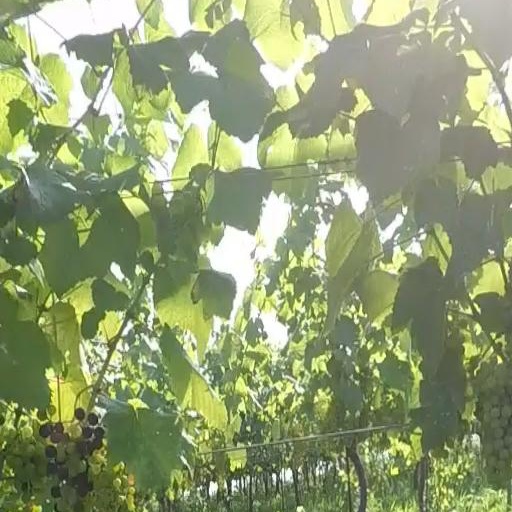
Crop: grape